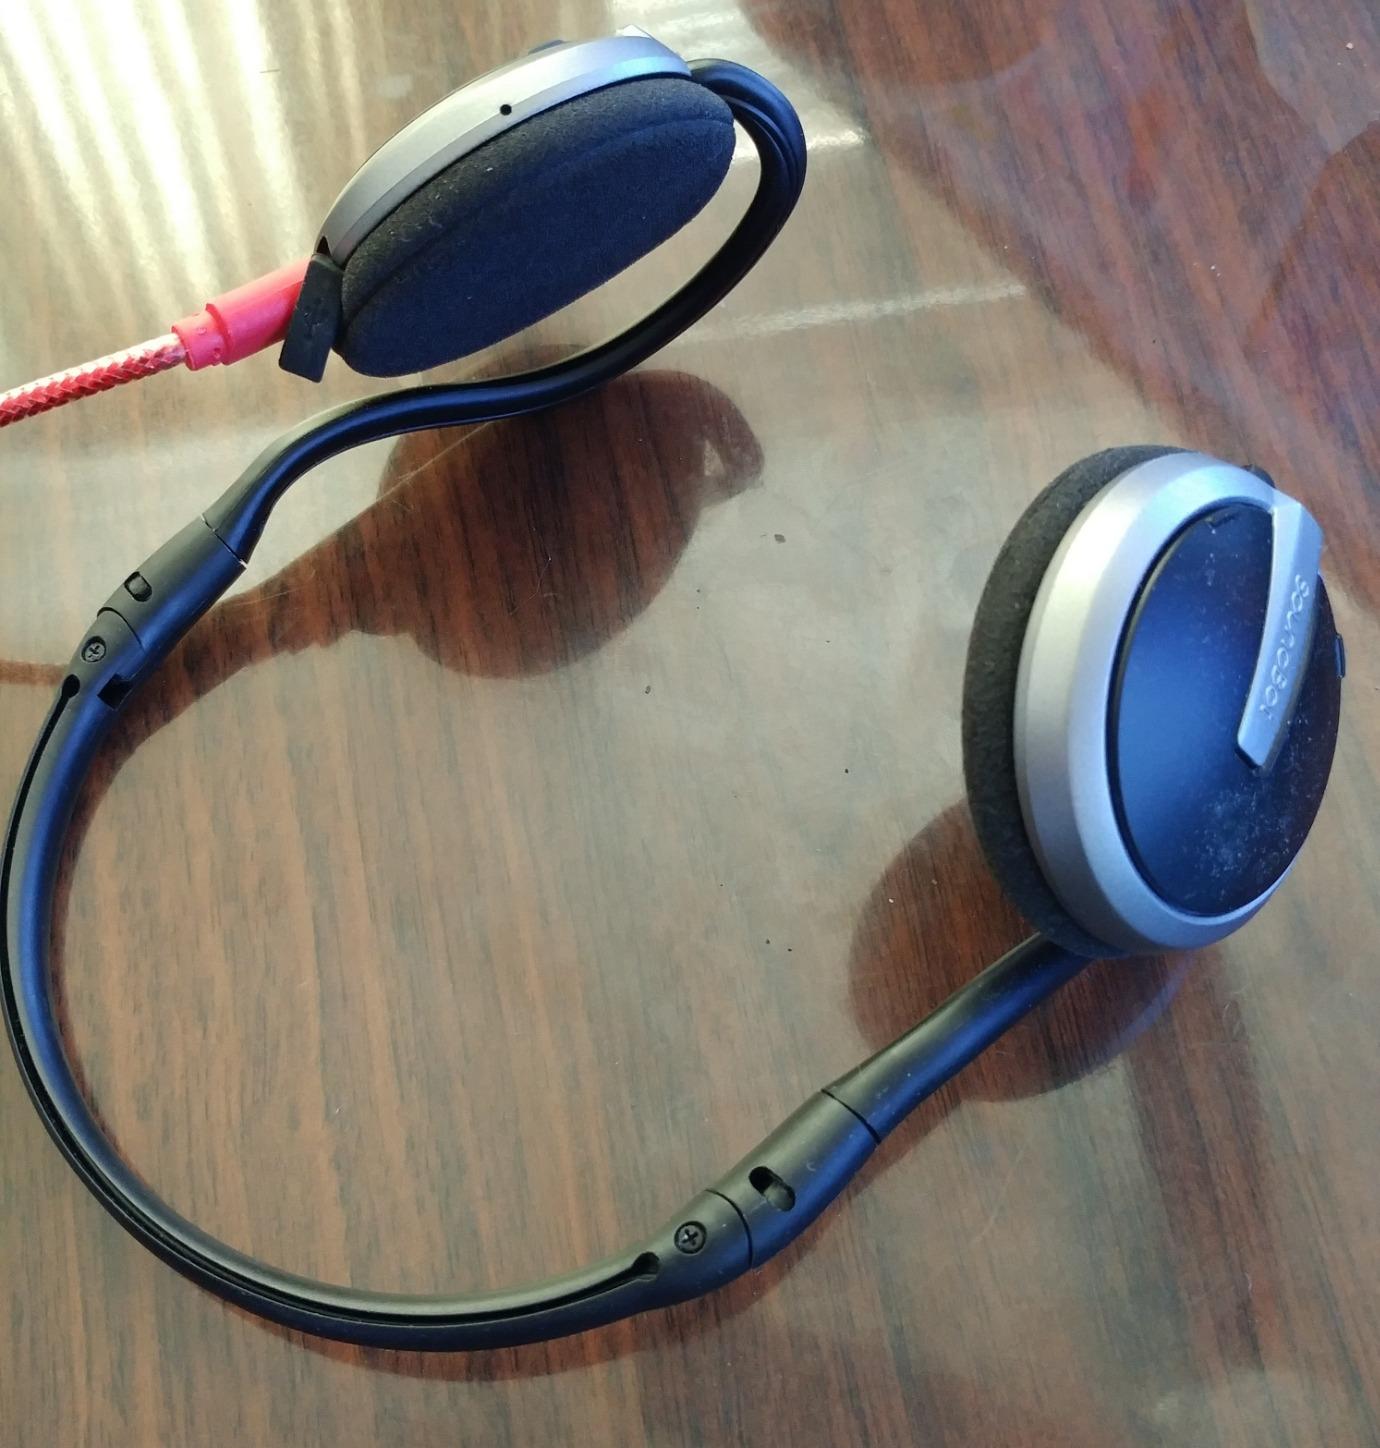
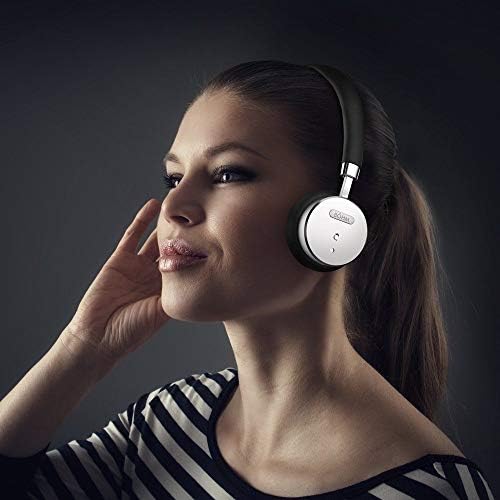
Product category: headphones
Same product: no